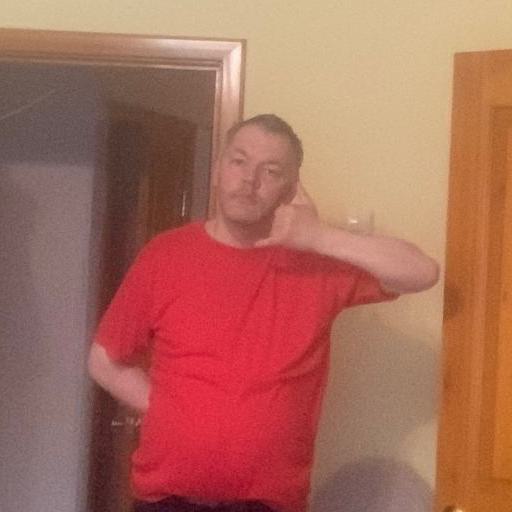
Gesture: call